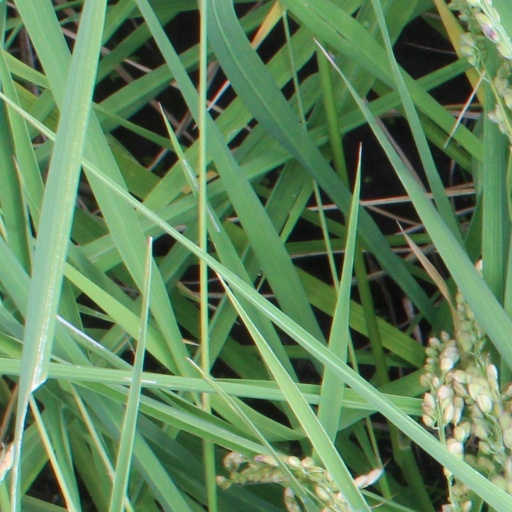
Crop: rice